Rancho Guajome Adobe

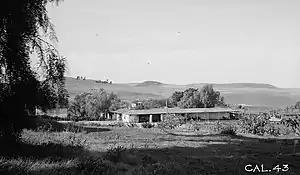
Northwestern view of Rancho Guajome landscape and adobes (1936).

Ownership of the rancho eventually passed from the Couts family to Mrs. Ida Kunzell Richardson and her two children, Belda and Earl (born in 1919 and 1920, respectively, during her 7-year marriage to Fred C. Wehmeyer). Ida petitioned for a divorce from Wehmeyer in 1923 and it was finalized in 1925. Sometime in the 1920s Ida, Belda and Earl Richardson moved into the Rancho Guajome Adobe and the family lived with Cave Couts, Jr. until his death in 1943. Cave Johnson Couts III, son of Cave Johnson Couts, Jr., died in 1948 (5 years after his father). This left Ida Richardson and both of her children with a life estate on the ranch as provided for them in the will of Cave Couts, Jr. in exchange for her years of faithful service as his housekeeper and companion. Mrs. Richardson's son, Earl "Sonny" Richardson, ran the ranch until the County of San Diego purchased it for just over $1,000,000 as a result of condemnation proceedings finalized in 1973. Beginning in the 1970s, the county undertook a major rehabilitation of the property, which was completed in 1996. It is now the centerpiece of a county park in size. Guided and self-guided tours are available, and the park facilities are available for special events.